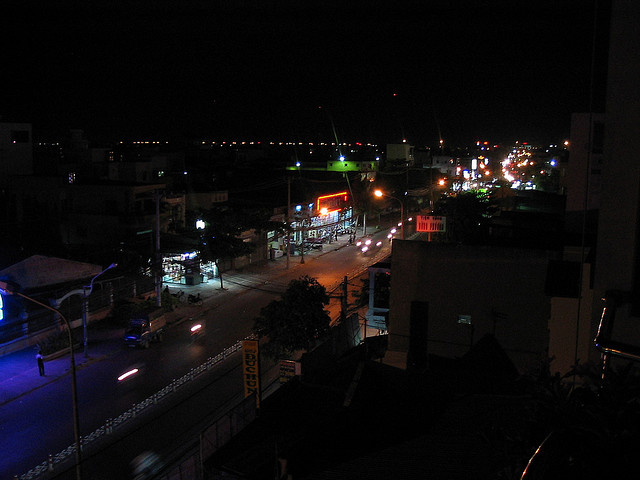
A truck driving down a business lined street at night.